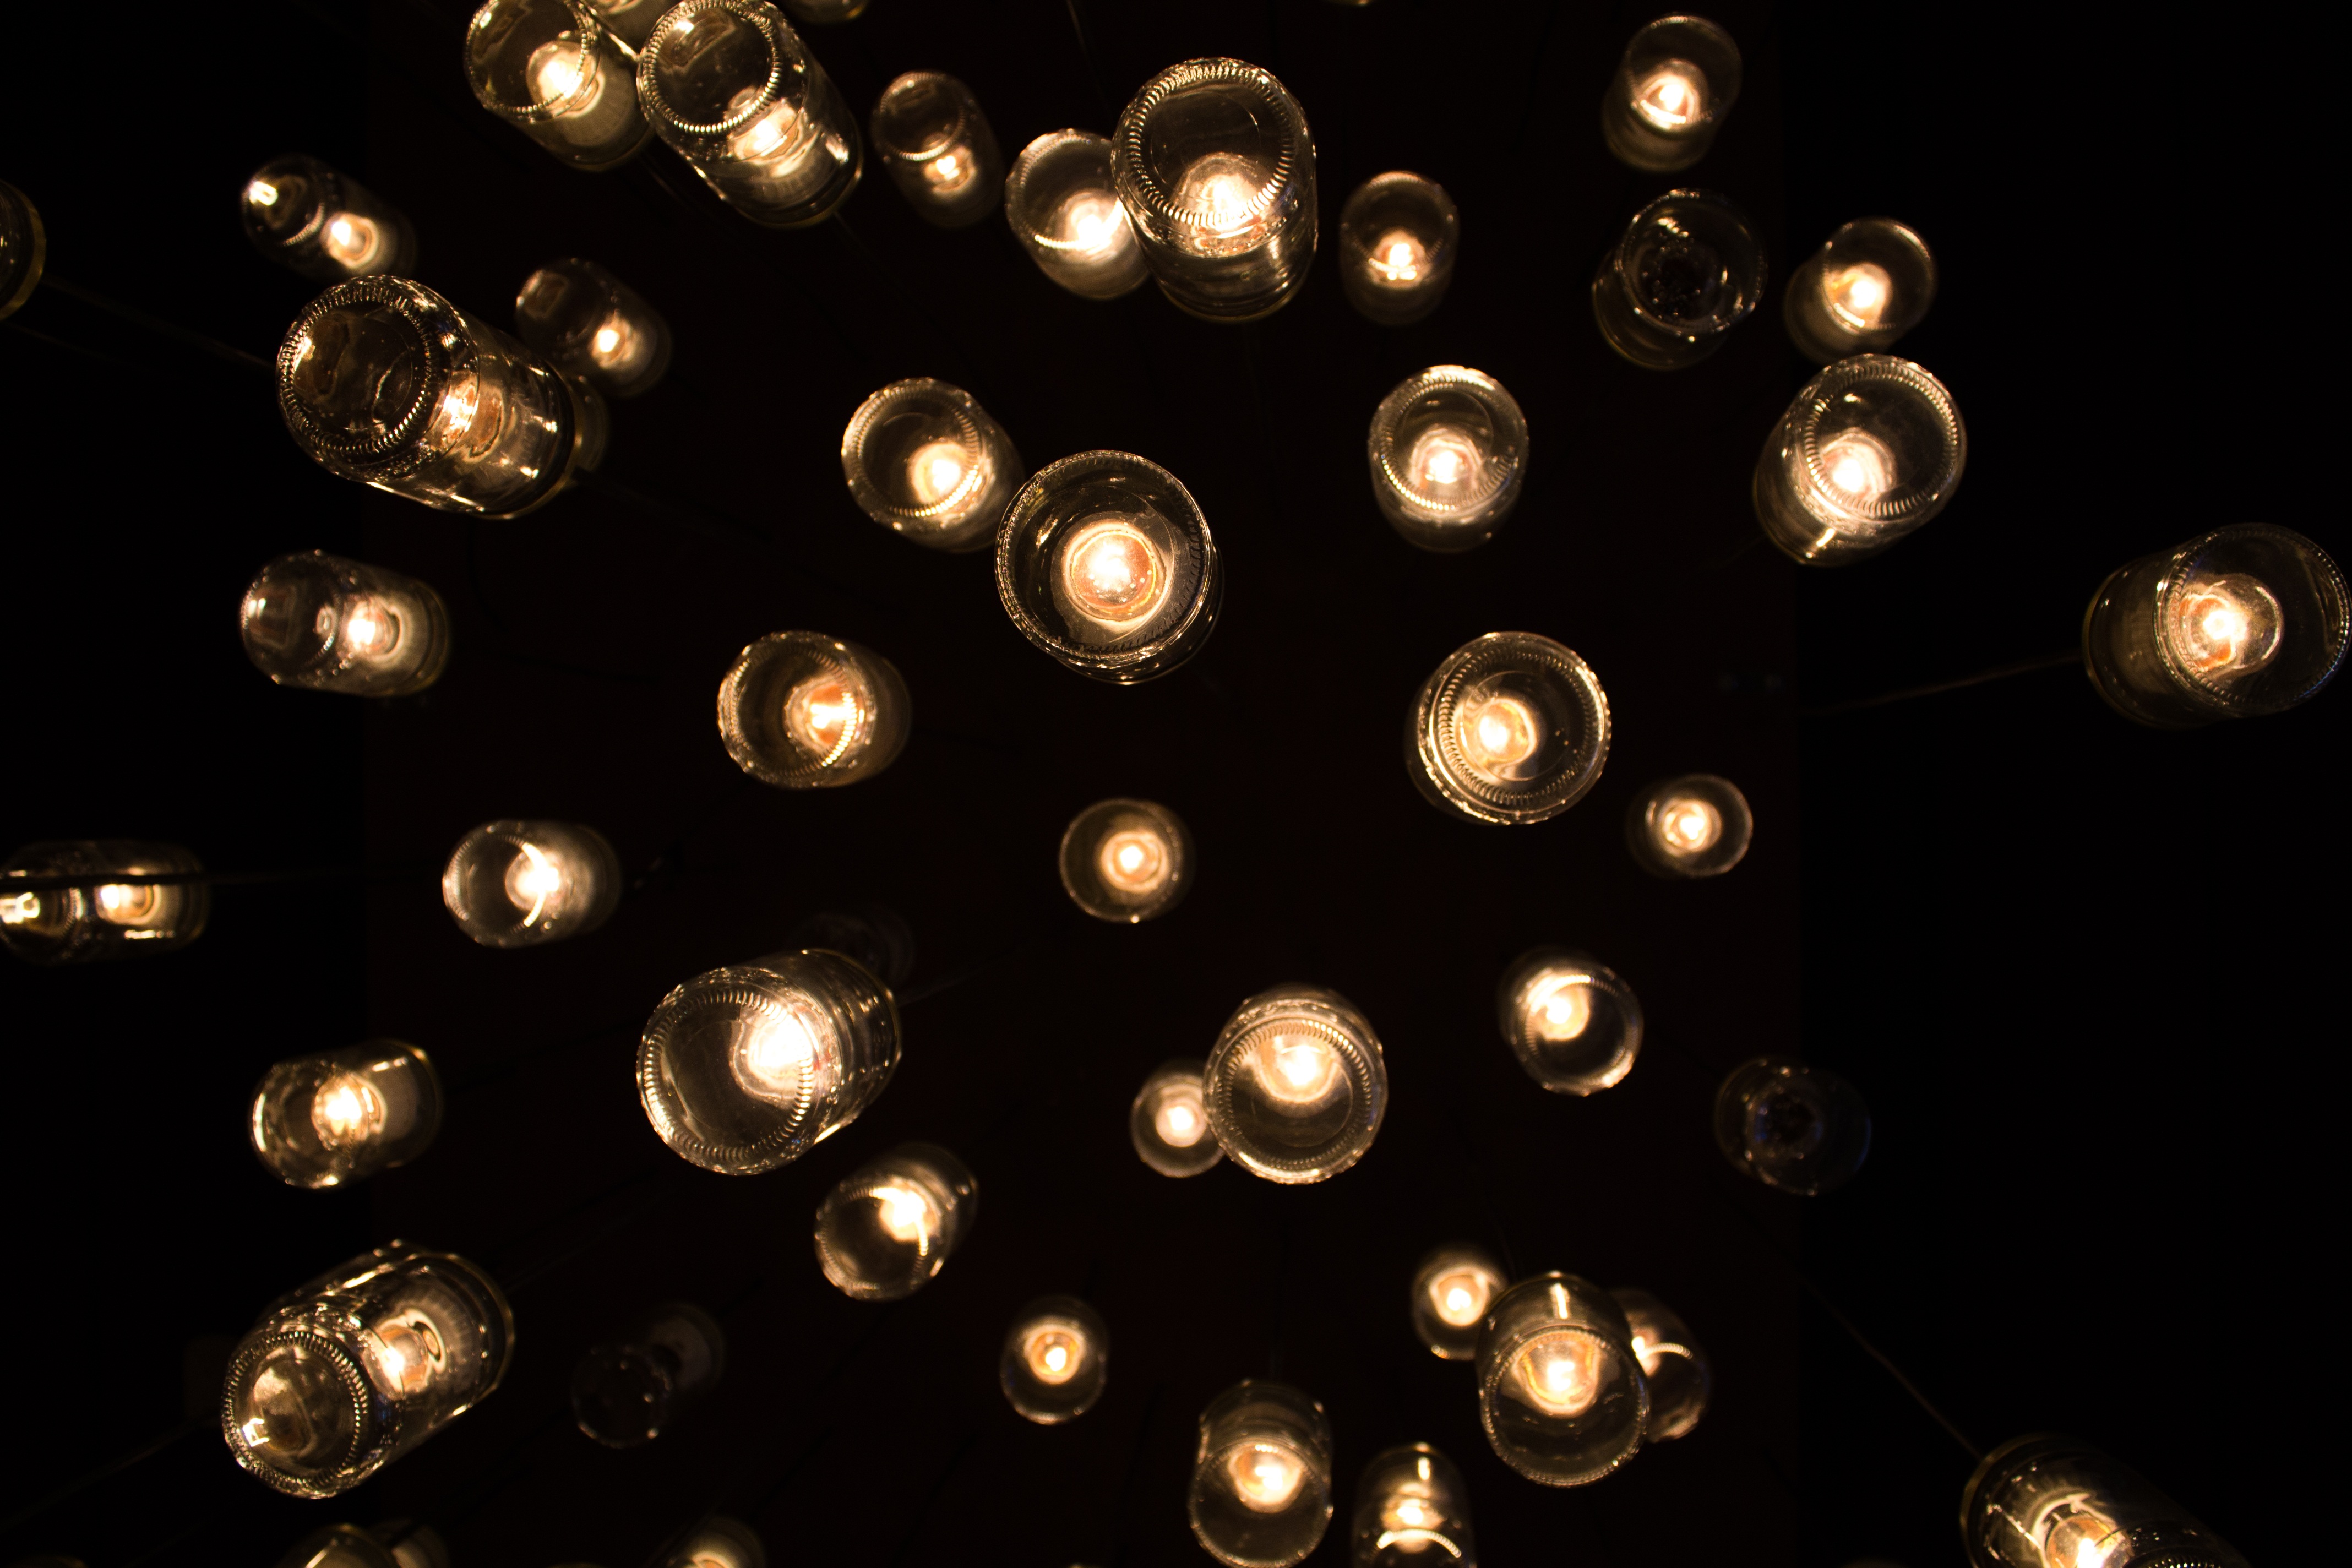
light, architecture, pattern, lighting, circle, design, ornaments, macro photography, spotlights